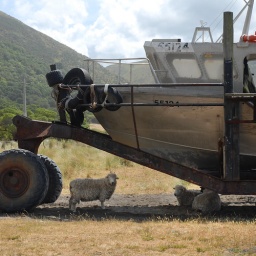
don't mind me, i'm just relaxing here in the shade of my boat car